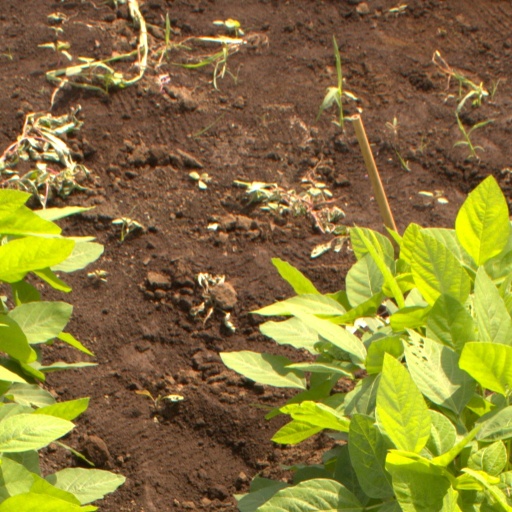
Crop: soybean